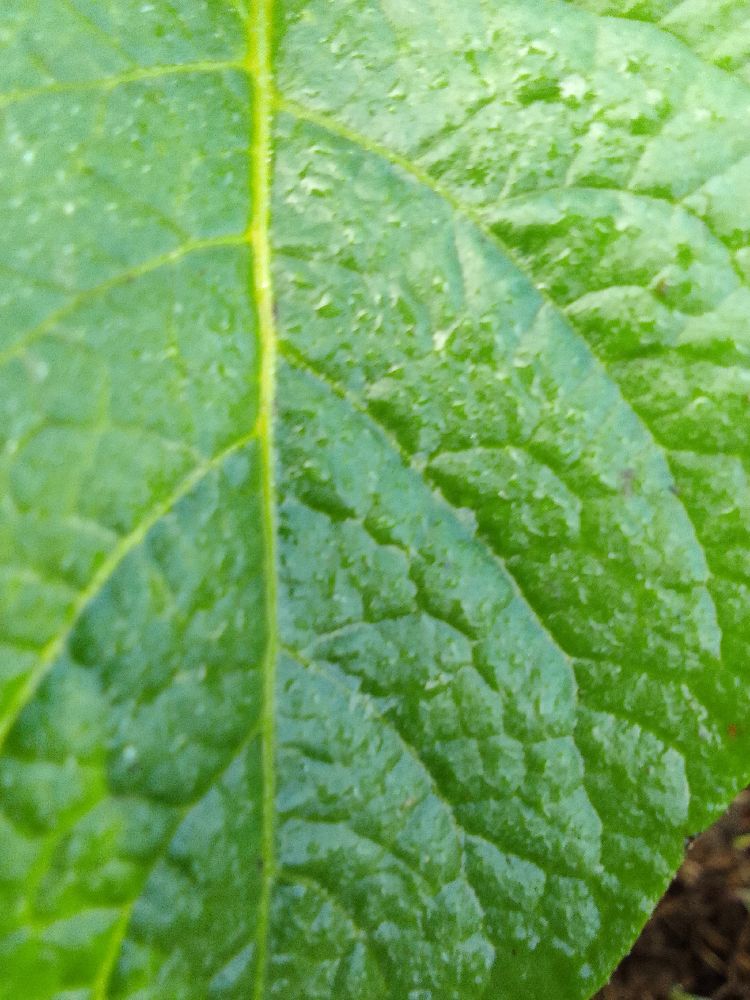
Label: Healthy